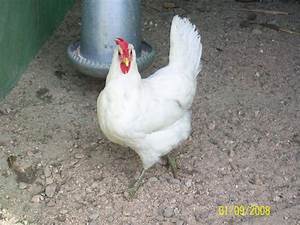
Label: chicken